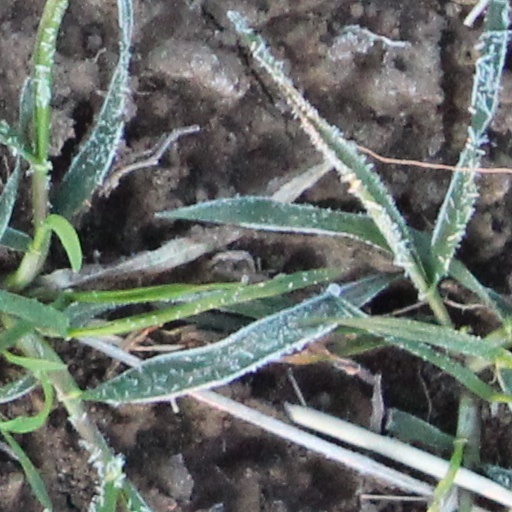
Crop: wheat